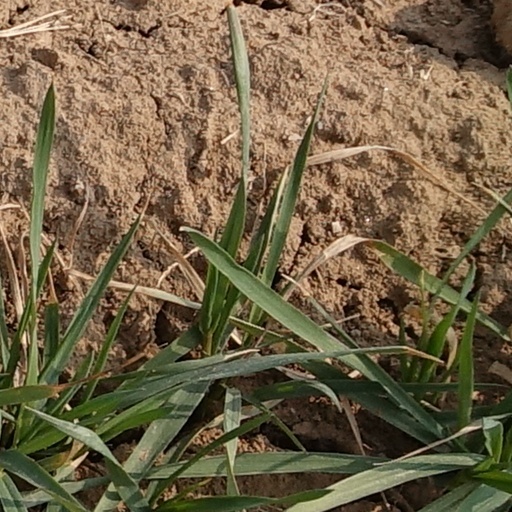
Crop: wheat